Verreaux's eagle

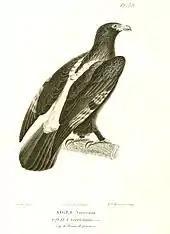
Illustration from the species description by Lesson published in 1830

This species was first described by René Primevère Lesson in his 1830 publication, "Centurie zoologique, ou choix d'animaux rares, nouveaux ou imparfaitement connus", as "Aquila Verreauxii". The species’ name commemorates the French naturalist Jules Verreaux, who visited southern Africa in the early 19th century and collected the type specimen for the French Academy of Sciences.